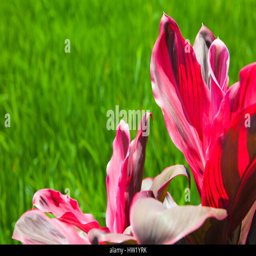
red tropical plant leaves on the grass background